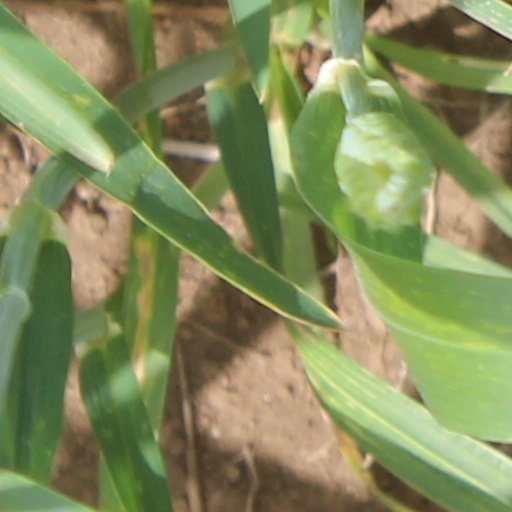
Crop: wheat